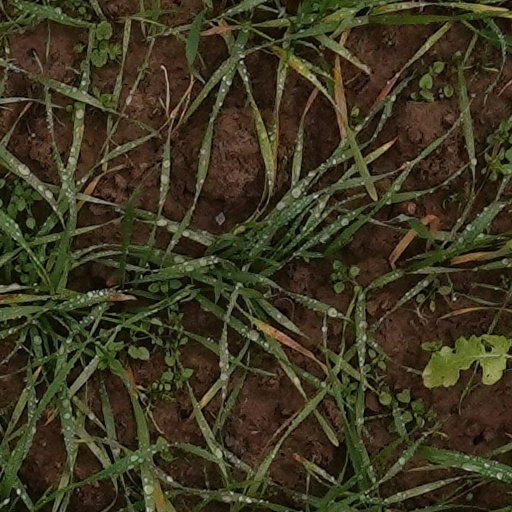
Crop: wheat